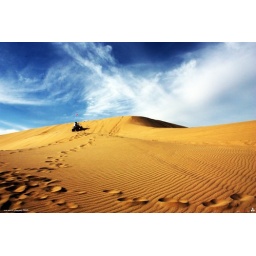
photo shoot at sand dunes along sealine in doha qatar. the clouds are perfect. the sands are pure. picture perfect